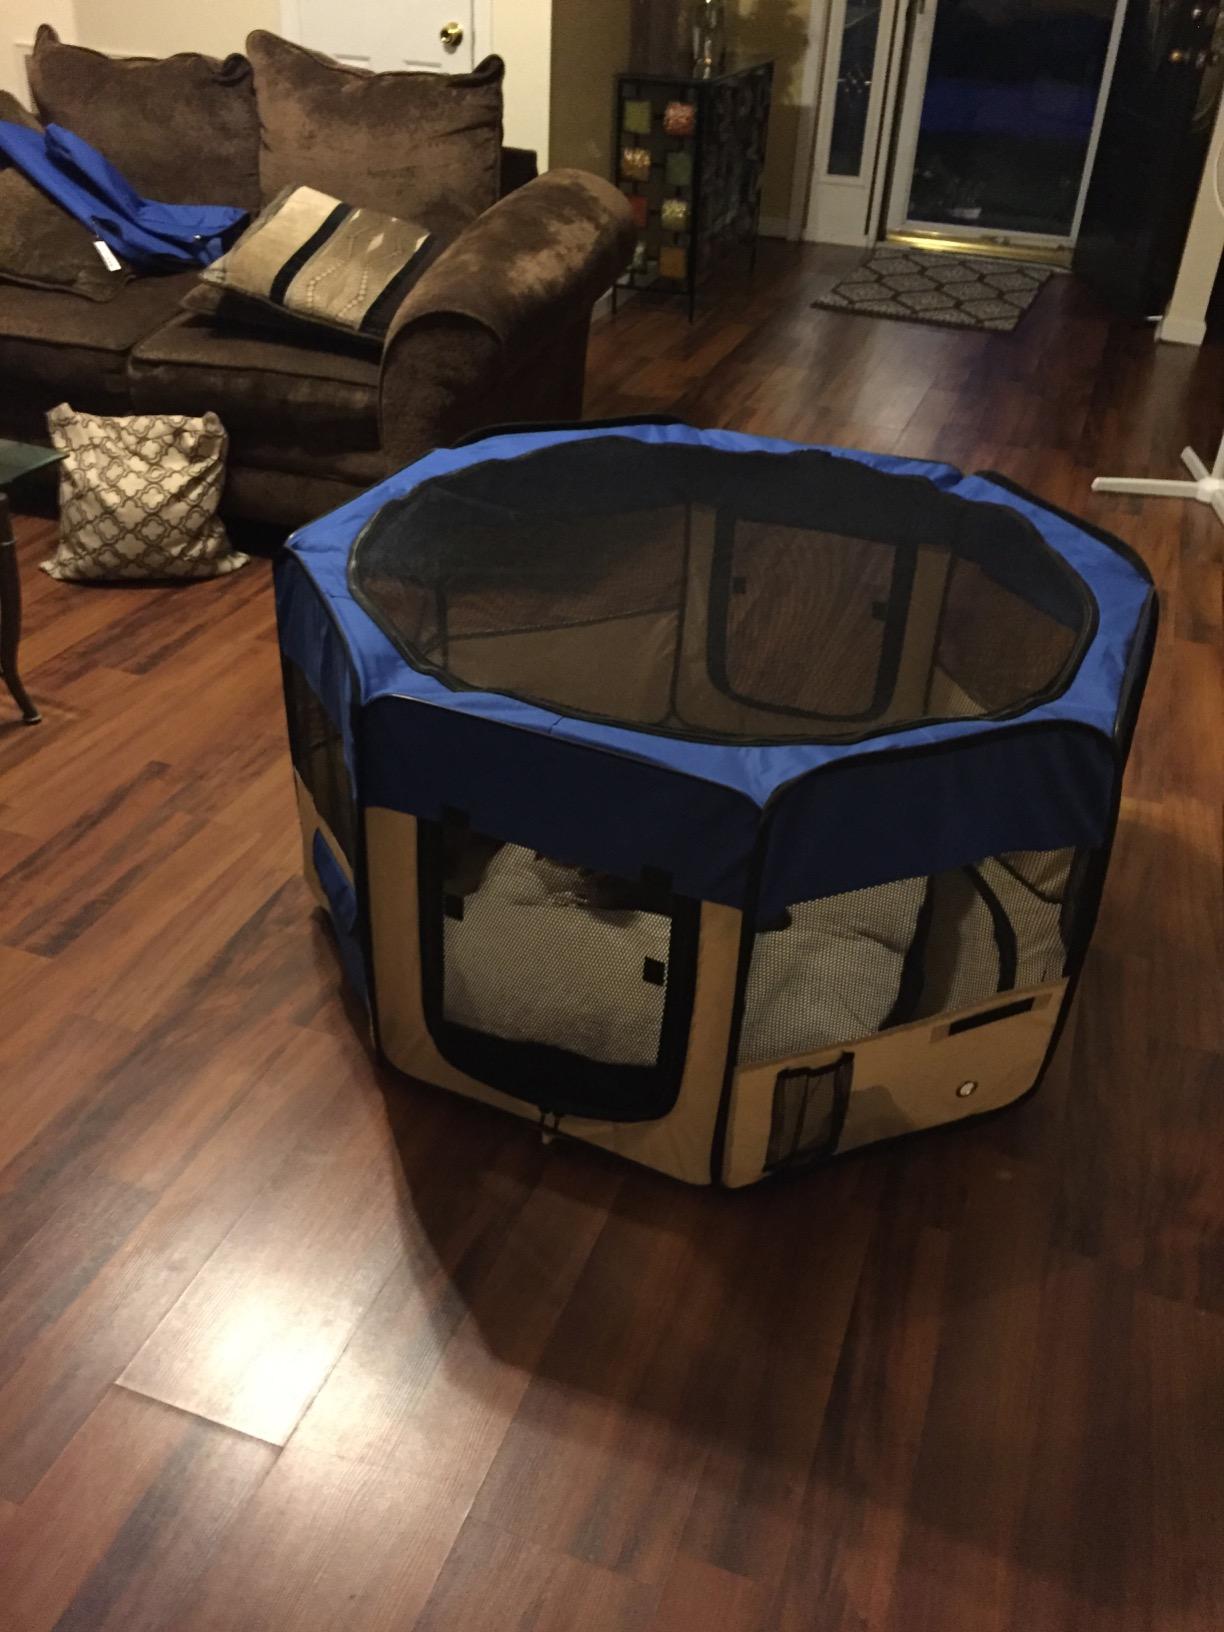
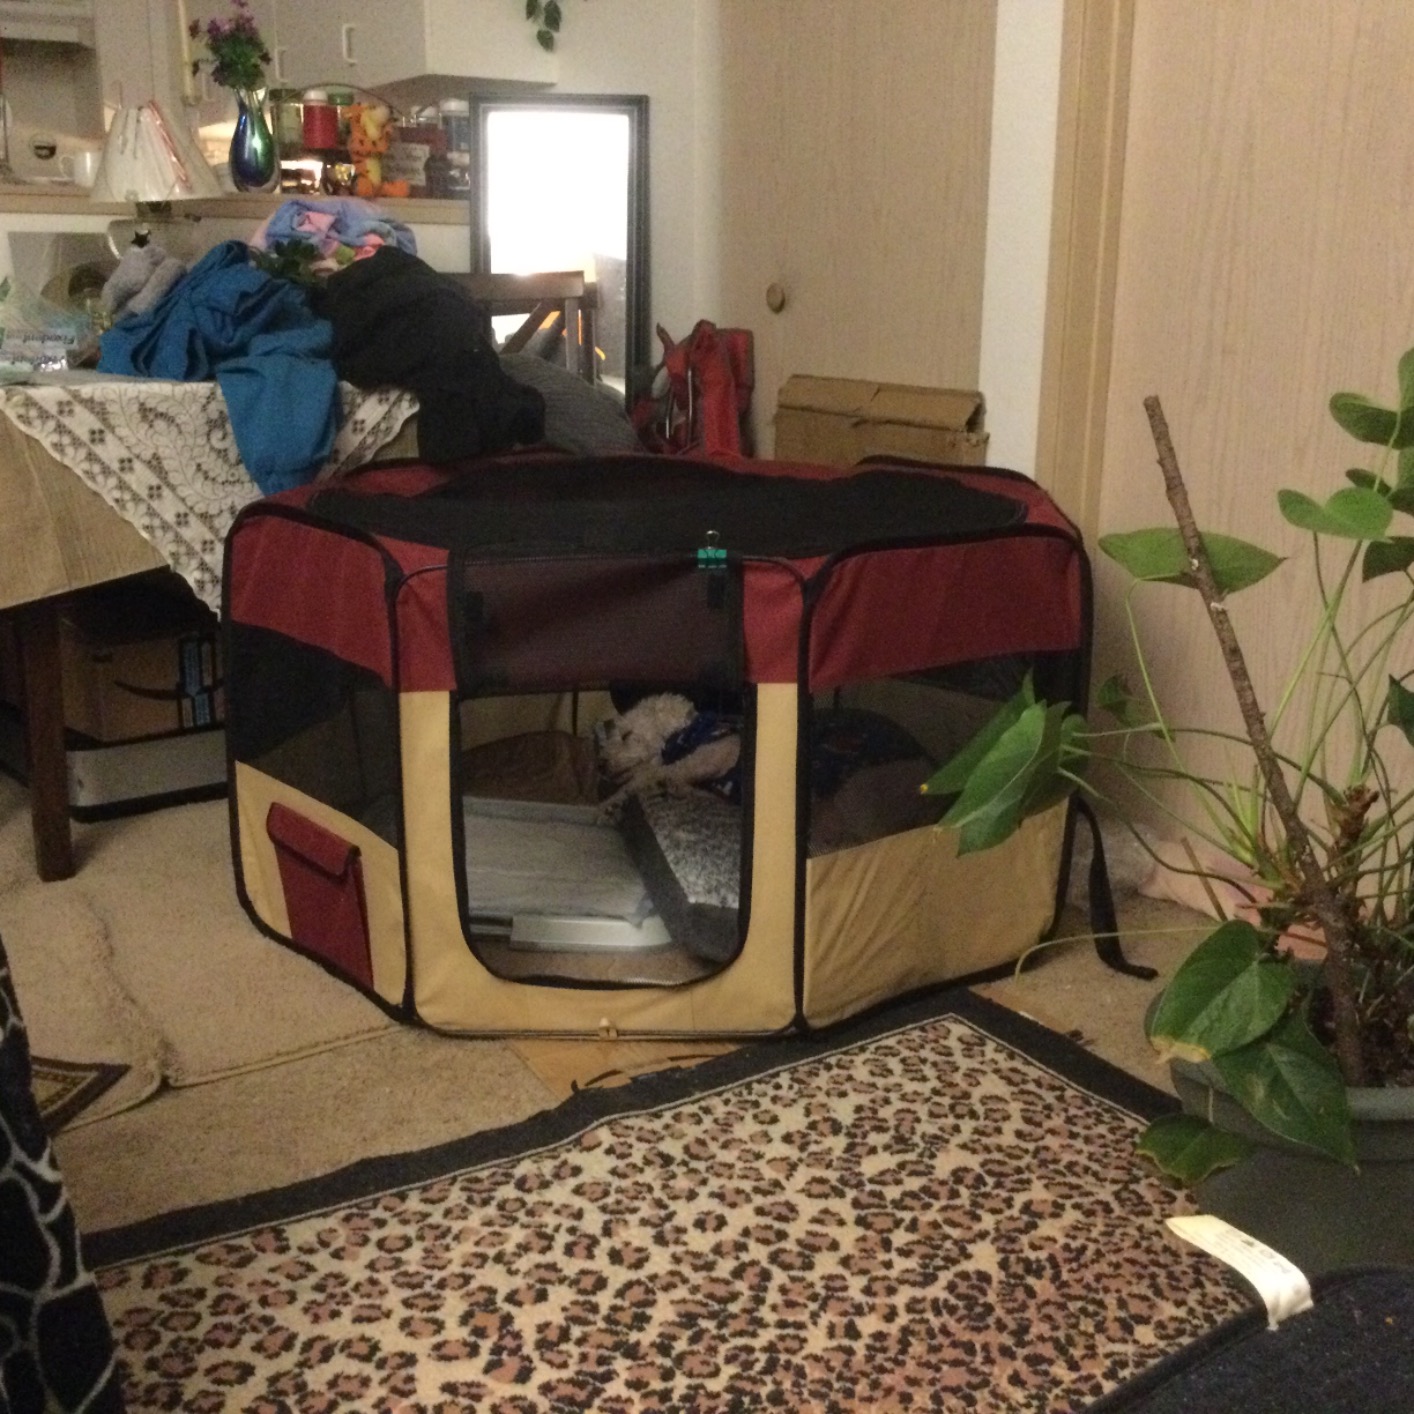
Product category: items_kennel
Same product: no